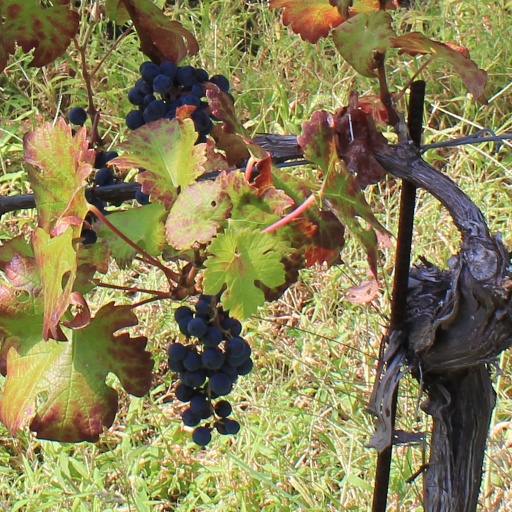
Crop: grape